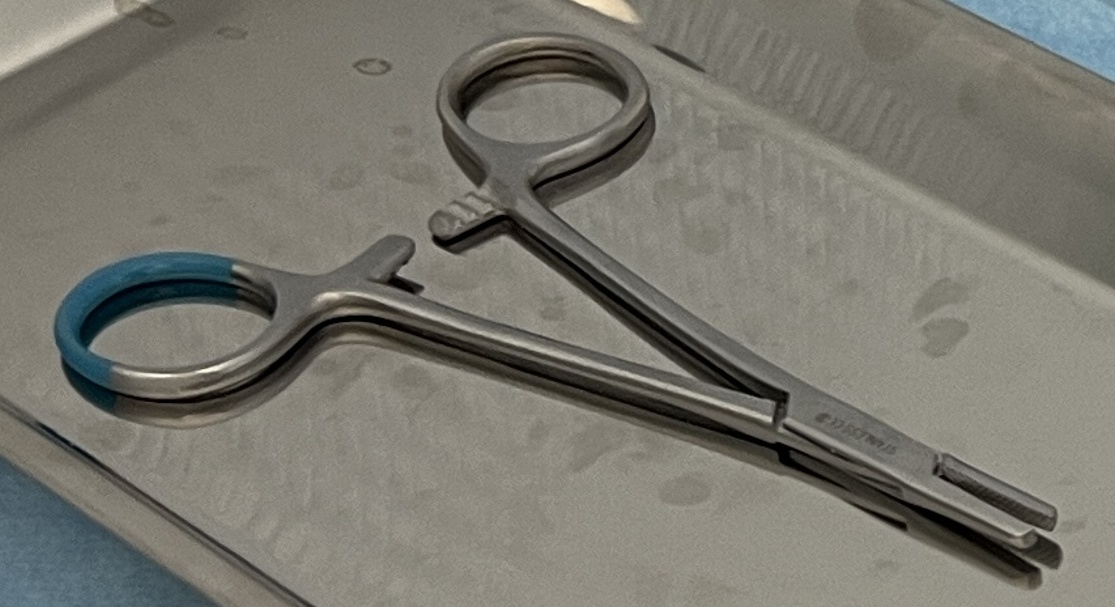
Hinged instrument state: open